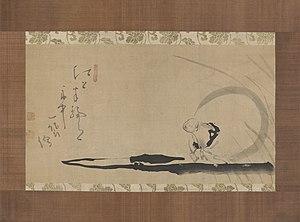
Hakuin Ekaku fut l'une des figures les plus influentes du bouddhisme zen japonais. Il transforma l'école de Rinzai, alors une tradition sur le déclin sans pratique rigoureuse, en une tradition centrée sur une méditation acharnée et la pratique des kōan. Pratiquement tous les pratiquants modernes du Zen Rinzai emploient des pratiques directement dérivées des enseignements prodigués par Hakuin.